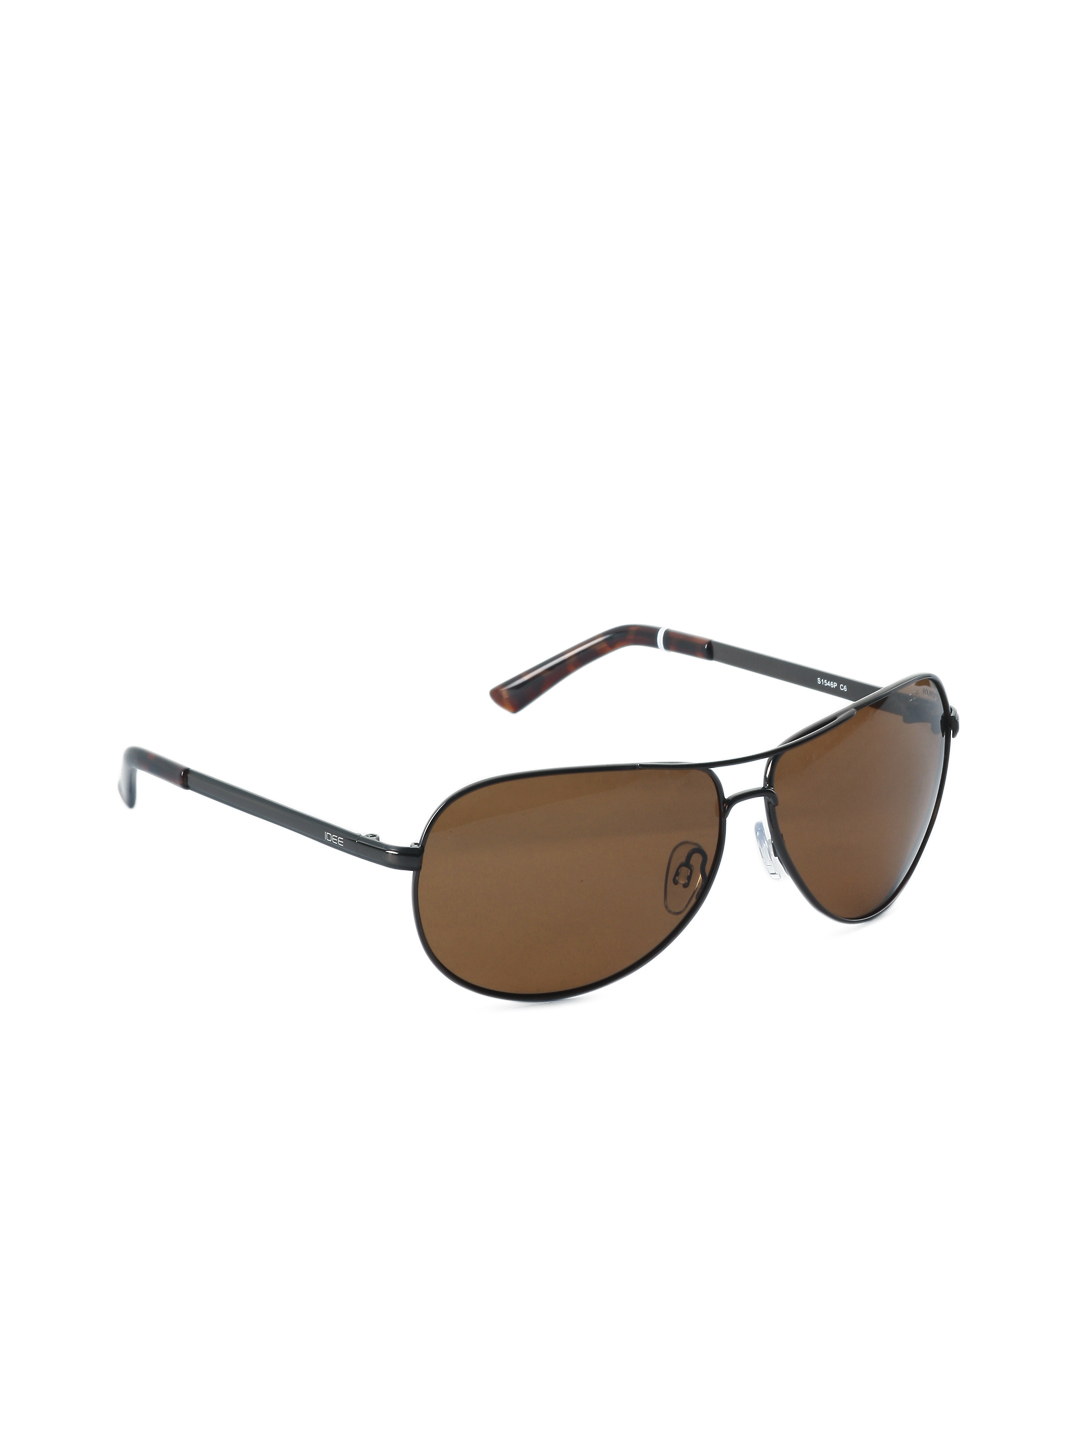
IDEE Men Brown Sunglasses
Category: Free Items / Free Gifts / Free Gifts
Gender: Men
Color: Brown
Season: Winter 2016
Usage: Casual